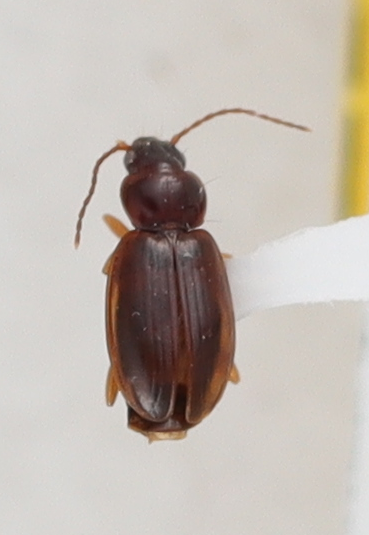
Scientific name: Trechus obtusus
Plot: 14
Trap: W
Collected: 20210504